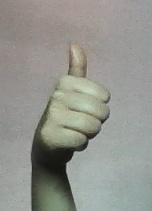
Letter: aleff